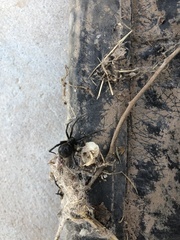
Species: Lactrodectus_hesperus